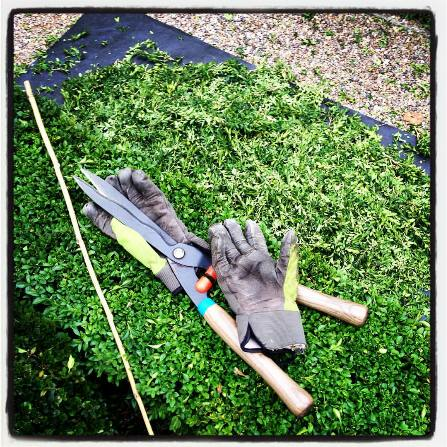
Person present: No